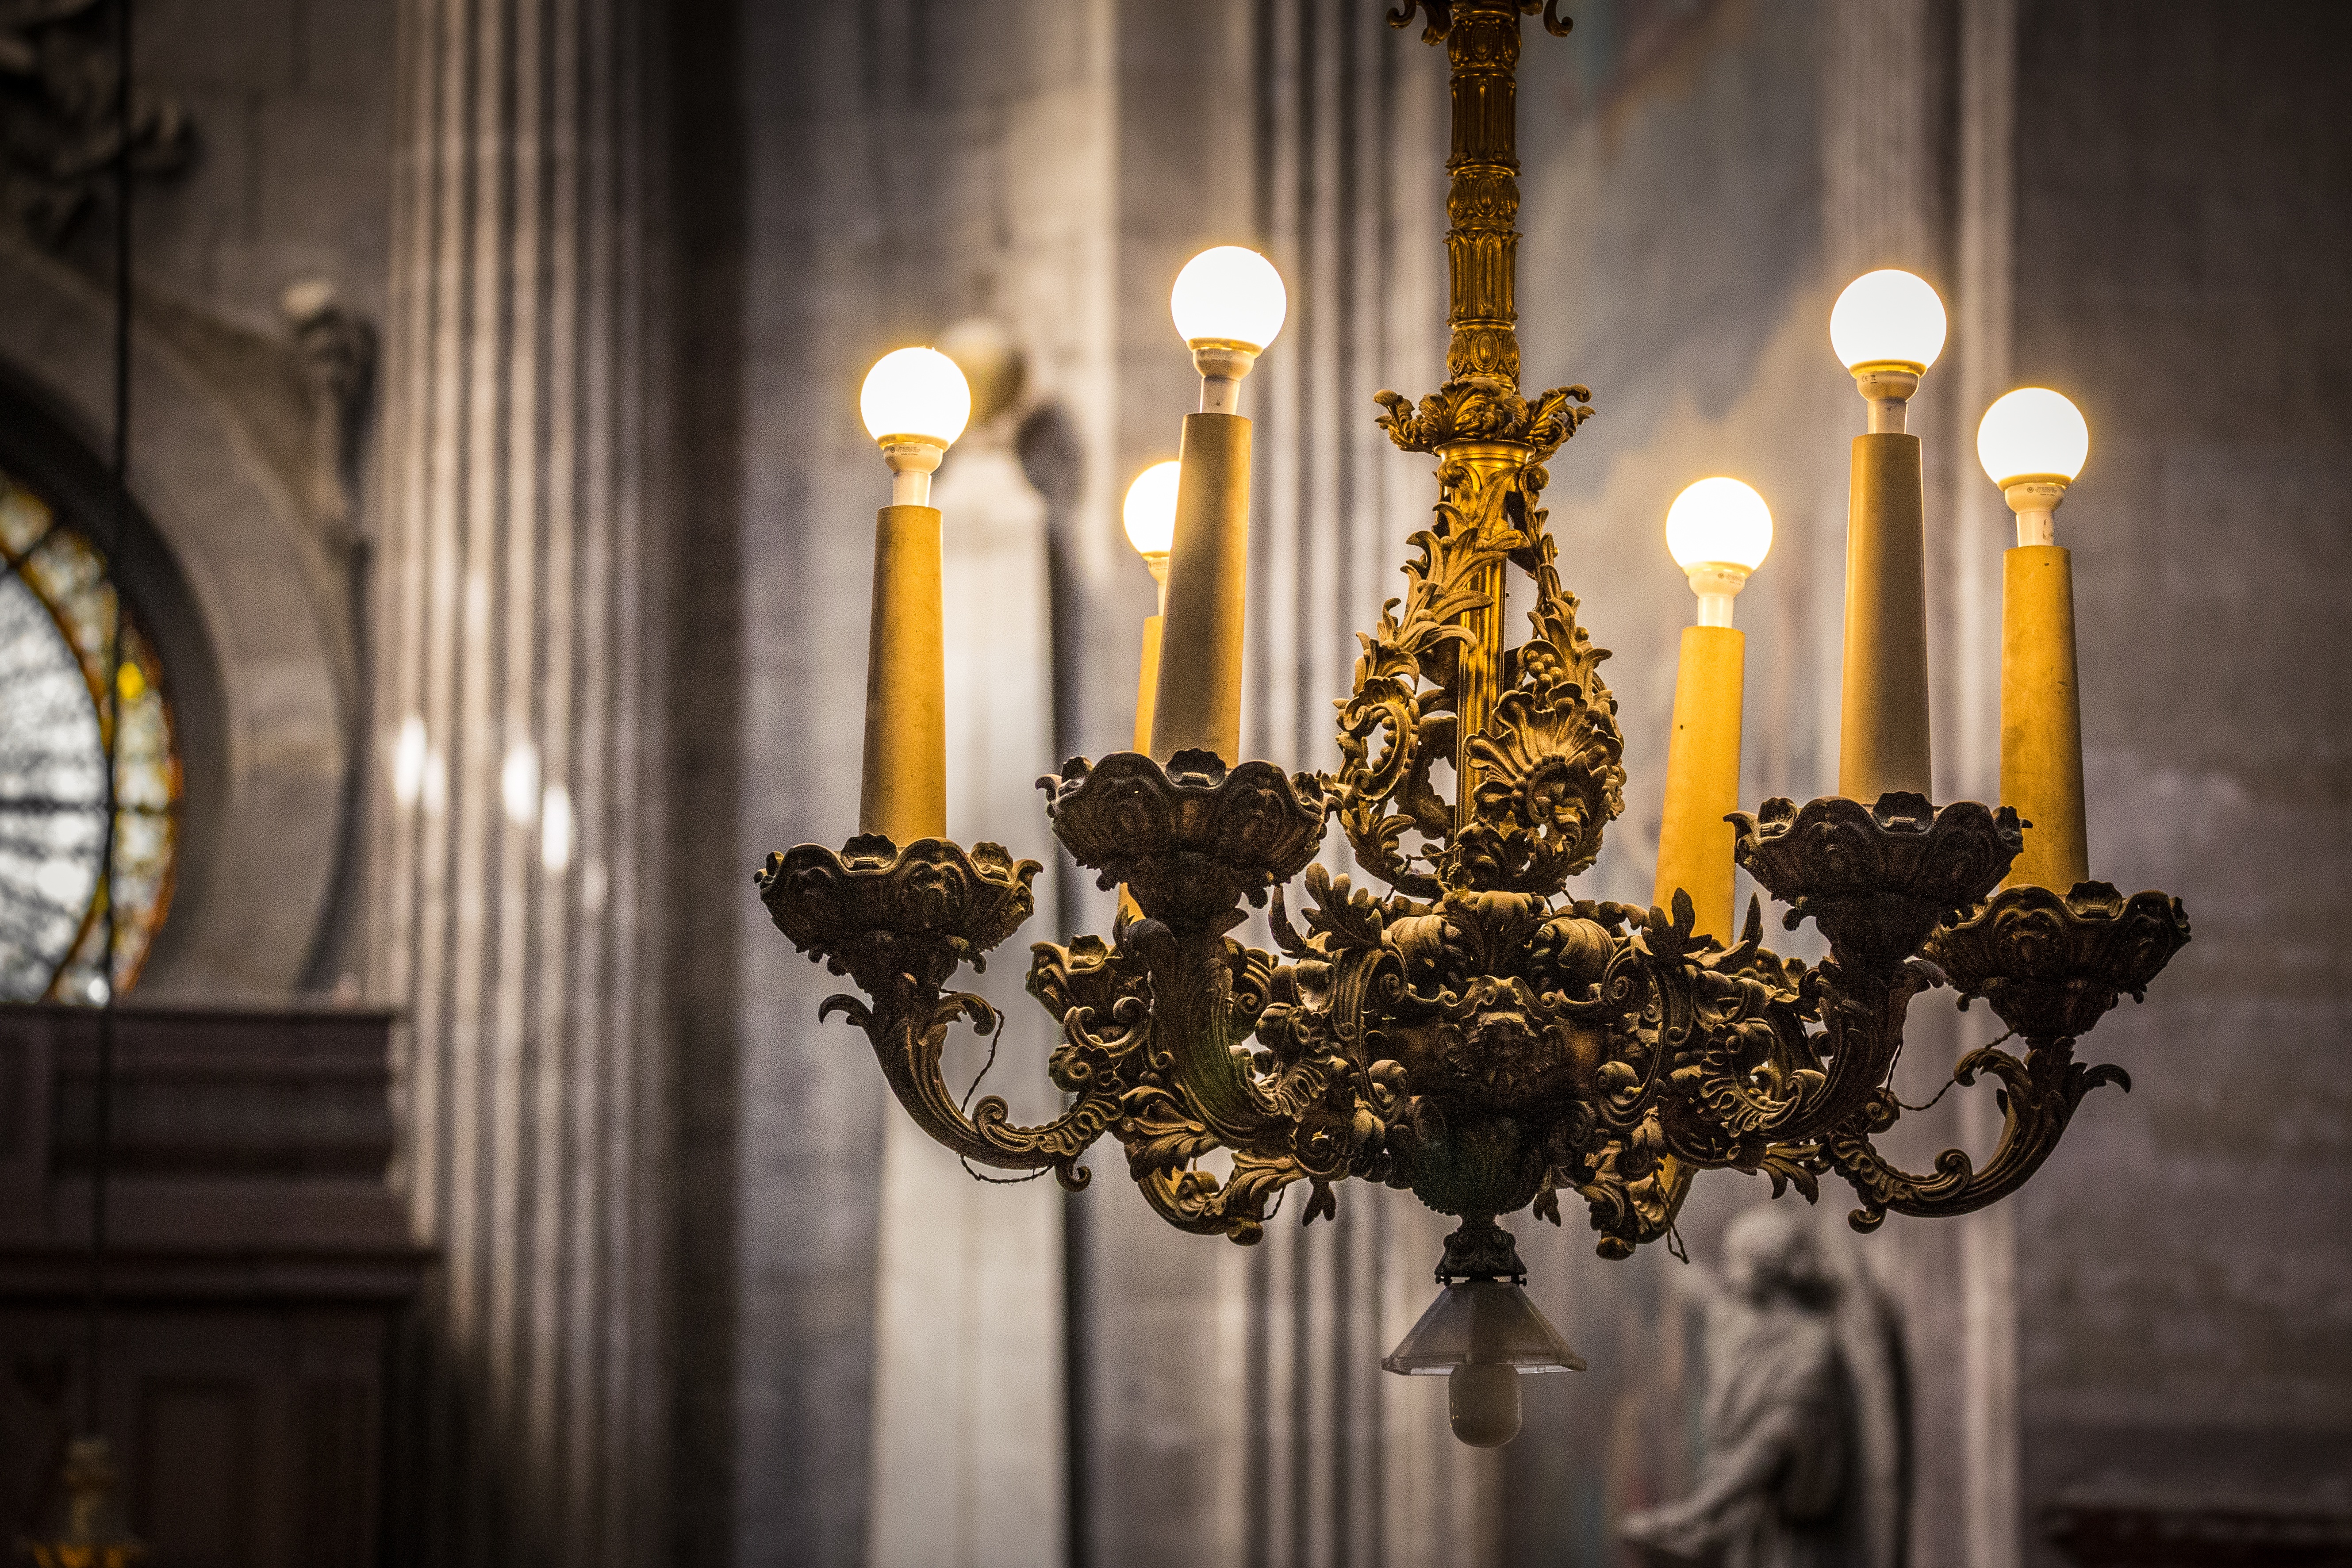
light, stone, church, lighting, decor, interior design, gold, light fixture, chandelier